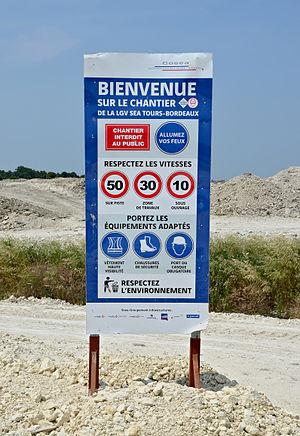
Panneau à l'entrée d'un sites de travaux de la LGV Sud Europe Atlantique, près de la D 130, Sainte-Souline, Charente, France.
La LGV Sud Europe Atlantique, également commercialement dénommée LGV L'Océane par la SNCF depuis avril 2016, est une ligne à grande vitesse française mesurant 302 kilomètres, ainsi que 38 kilomètres de nouveaux raccordements. Sa mise en service a eu lieu le 2 juillet 2017.